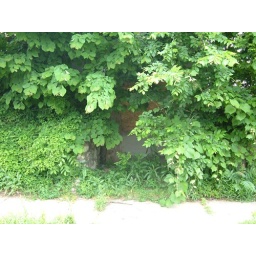
This house has a garage under the house. If you look closely in the center you can see where the door is.